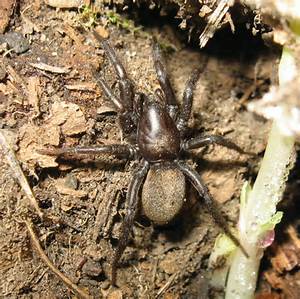
Label: ragno